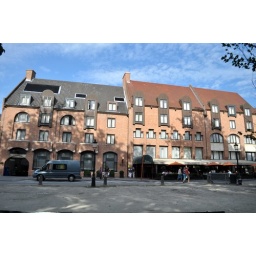
I really like how the trees shadows covered the buildings and its lighting.Taken in Brugge/Bruges, Belgium on August 4th, 2009.